Battle of Yungay

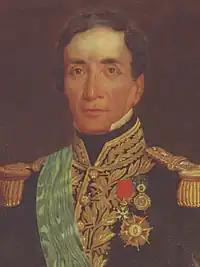
Marshall Andrés de Santa Cruz

The Confederate Army was made up of veterans of internal battles from both Peru and Bolivia. It was generally supported by the population of Peru and possessed strong supply lines thanks to the site of the battle. Its commanding officer, General Andrés de Santa Cruz; was regarded as a resourceful tactician and a capable leader. His army had about 6,000 men divided into three divisions, adding up nine infantry battalions and two cavalry regiments.